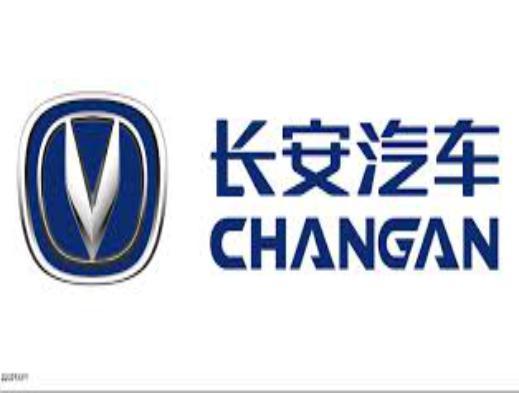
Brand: chang'an-2
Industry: Transportation